Kirkliston

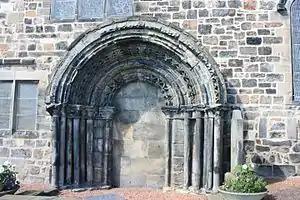
The 12th century south door

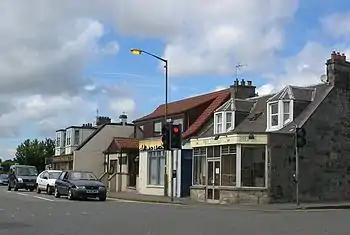
At the crossroads

The oldest surviving building in Kirkliston is the kirk for which the town is named. Its elevated position raises it to a position of great prominence in the local topography. The mound it sits upon is partly natural and partly a burial mound upon which the church has been superimposed.